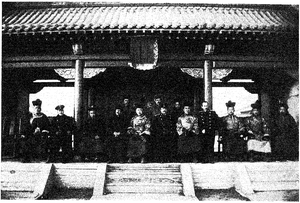
Un traité d'amitié et d'alliance entre le gouvernement de Mongolie et le Tibet a été signé à Ourga, l'actuelle Oulan-Bator, en Mongolie, le 11 janvier 1913 correspondant au 29 décembre 1912 selon le calendrier julien. Son texte en langue mongole a été publié par l'Académie des sciences de Mongolie en 1982, et en 2007 un exemplaire original en langue tibétaine et en écriture tibétaine est apparu dans les archives mongoles.